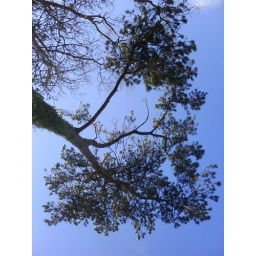
trees in white rock